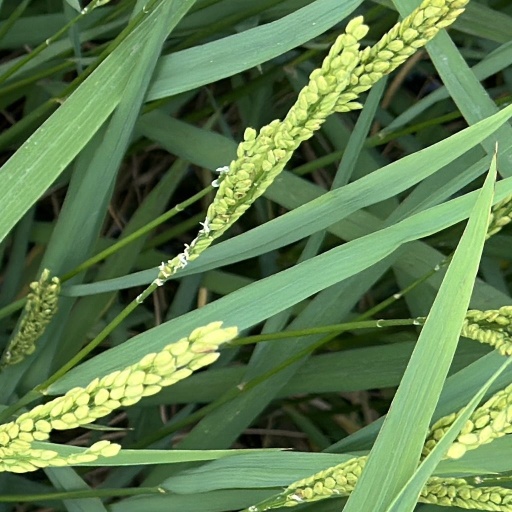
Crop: rice